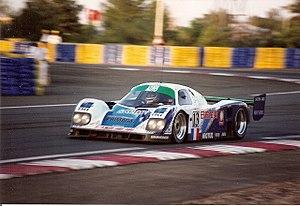
Courage C30LM n°13 aux 24 Heures du Mans 1993 à Mulsanne
La Courage C30LM est une voiture de course construite par Courage Compétition destinée à concourir aux 24 Heures du Mans. Trois châssis ont été assemblés et ont couru aux 24 Heures du Mans 1994.